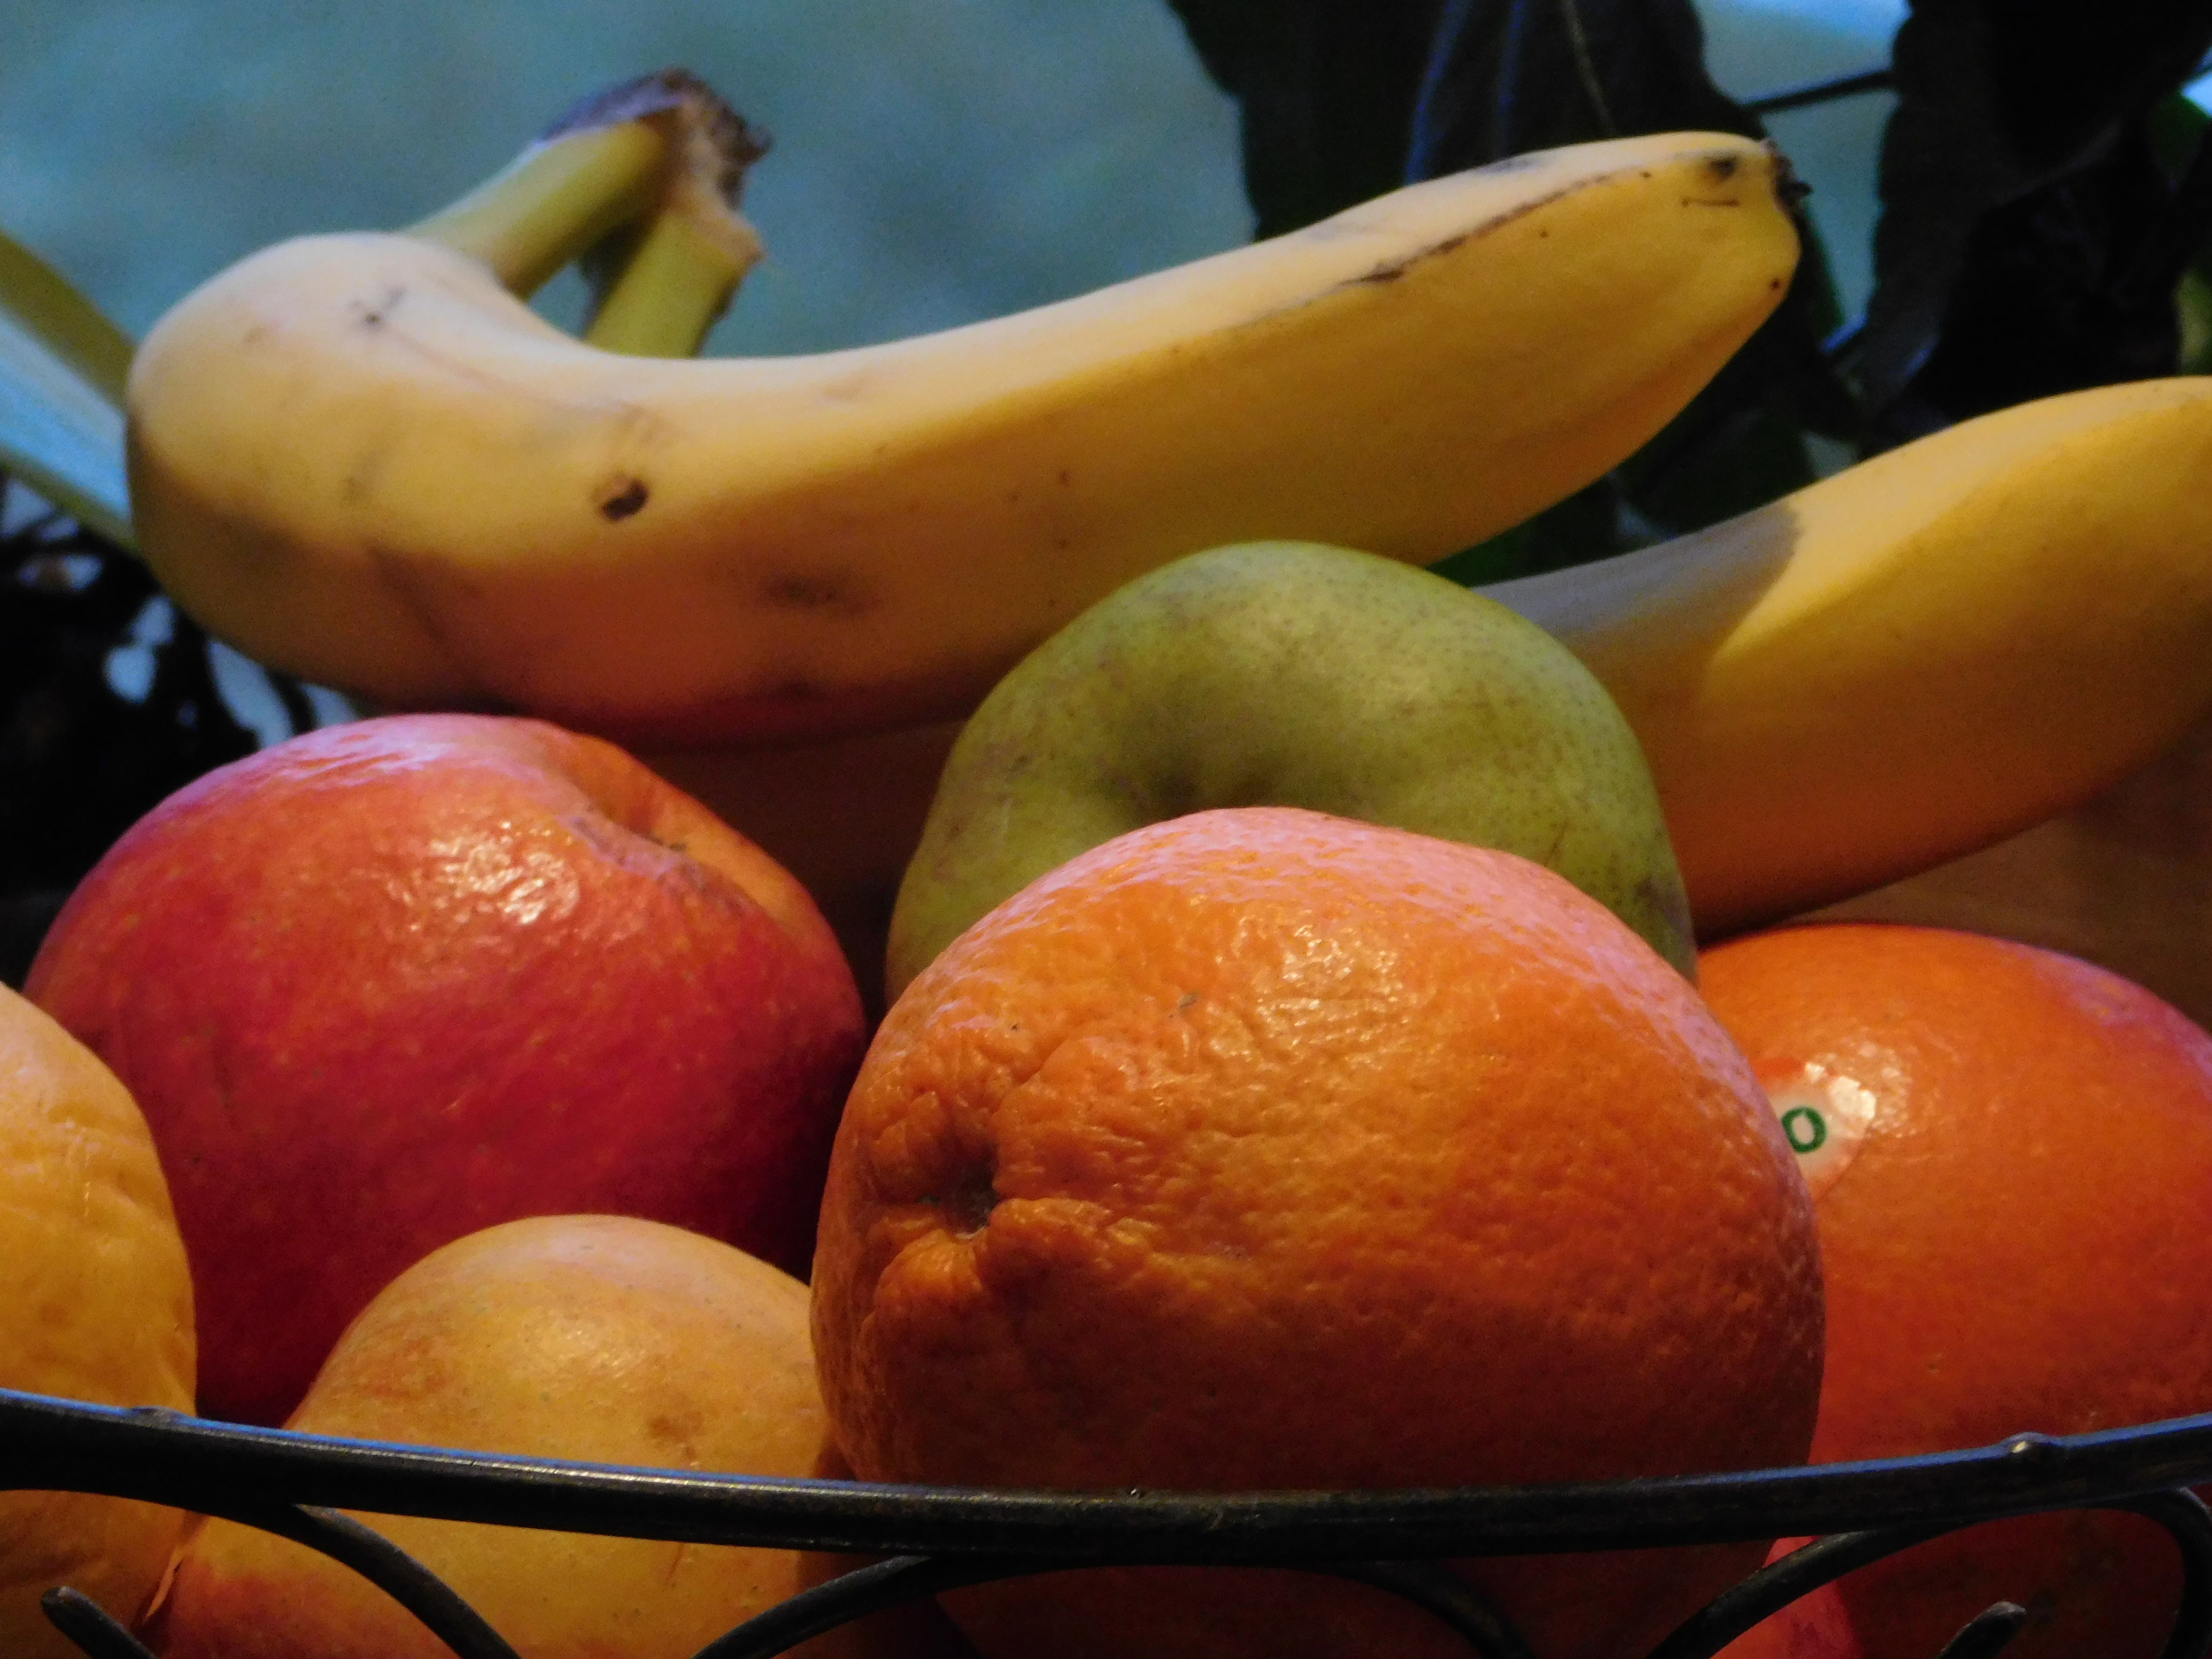
apple, plant, fruit, sweet, ripe, food, green, produce, tropical, yellow, healthy, close, eat, delicious, fruit bowl, bananas, fruits, vitamins, oranges, flowering plant, fruity, land plant, obstbanane